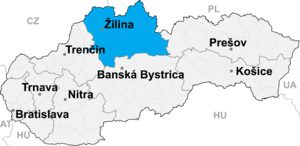
Žilina (region)
Regionen Žilinas placering i Slovakiet
Žilina er en af Slovakiets otte administrative regioner, beliggende i landets nordlige del. Regionen har et areal på 6.808 km² og en befolkning på 694.763 indbyggere. Regionens hovedby er Žilina og består af elleve distrikter.